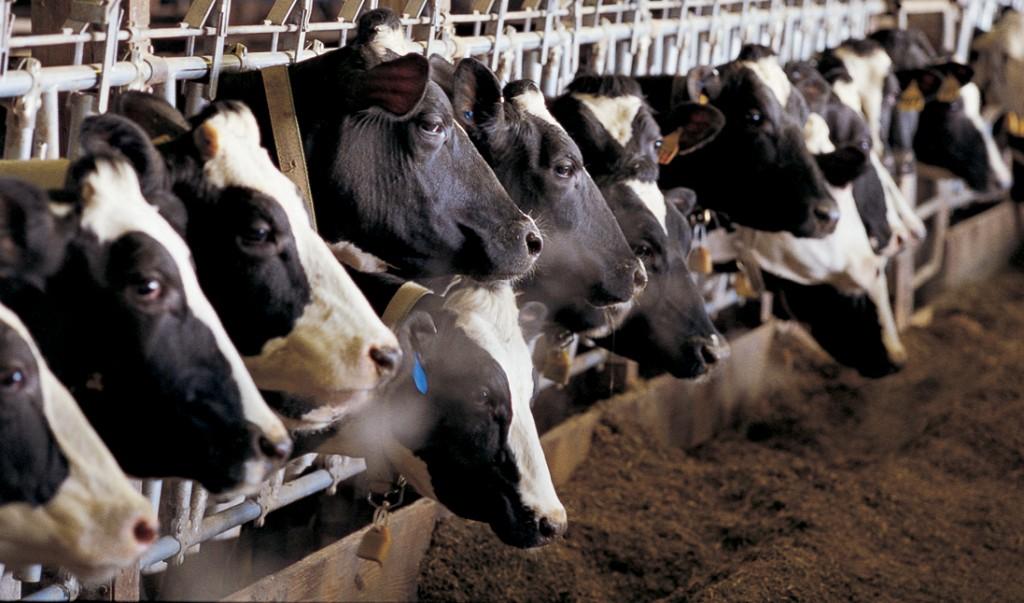
Ng'ombe weusi na weupe wamejipanga kwenye zizi wakila kutoka kwenye hori. Wengi wao wana vitambulisho masikioni. Kuna mvuke unaotoka puani mwa baadhi ya ng'ombe ikionyesha huenda ikawa ni baridi.